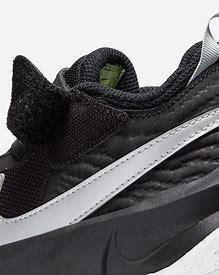
Brand: Nike
Model: Team Hustle D 10